Question: How many people are in the photo's foreground?
Tambaya: Nawane adadin mutanen gaban filin hoton?
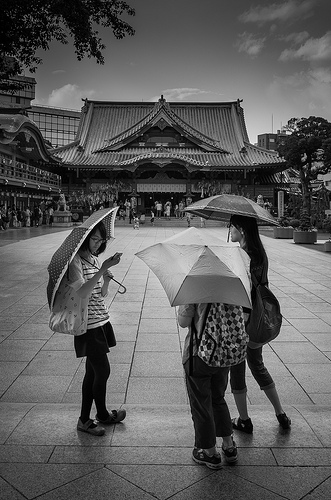
Answer: Three.
Amsa: Uku.